New Spain

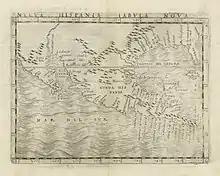
Giacomo Gastaldi's 1548 map of New Spain, "Nueva Hispania Tabula Nova"

At its greatest extent, the Spanish crown claimed on the mainland of the Americas much of North America south of Canada, that is: all of modern Mexico and Central America except Panama; most of the United States west of the Mississippi River, plus the Floridas. The Spanish West Indies, settled prior to the conquest of the Aztec Empire, also came under New Spain's jurisdiction: Cuba, Hispaniola, Puerto Rico, Jamaica, the Cayman Islands, Trinidad, Martinica and the Bay Islands. New Spain also claimed jurisdiction over the overseas territories of the Spanish East Indies in Asia and Oceania: the Philippine Islands, the Mariana Islands, the Caroline Islands, parts of Taiwan, and parts of the Moluccas. Although asserting sovereignty over this vast realm, it did not effectively control large swaths. Other European powers, including England, France, and the Netherlands established colonies in territories Spain claimed.